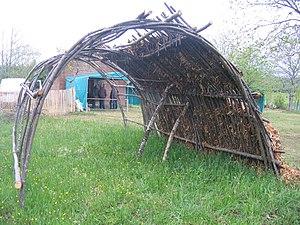
Cabanne de feuillardier au verger de conservation de Dournazac - Limousin. 2019